Somaliland

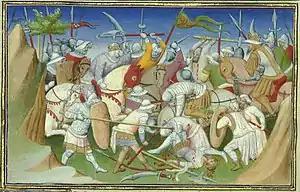
A 15th-century French artist's rendering of a battle between troops of the Sultan of Adal (right) and King Yagbea-Sion and his men (left). From "Le livre des Merveilles".

The Isaaq people traditionally claim to have descended from Sheikh Ishaaq bin Ahmed, an Islamic scholar who purportedly traveled to Somaliland in the 12th or 13th century and married two women; one from the local Dir clan and the other from the neighboring Harari people. He is said to have sired eight sons who are the common ancestors of the clans of the Isaaq clan-family. He remained in Maydh until his death.